Garrison Church (Potsdam)

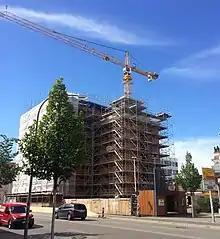
The bell tower under reconstruction in 2020

The interior of the Garrison Church was clearly defined. Massive columns connected with solid basket arches supported a flat roof and a two-storeyed emporium. The interior, at first largely without ornamentation, had simple wood panelling, and, while the civilian congregation sat on benches in the nave, the soldiers sat above in the gallery. A wooden pulpit stood on the south side of the nave.